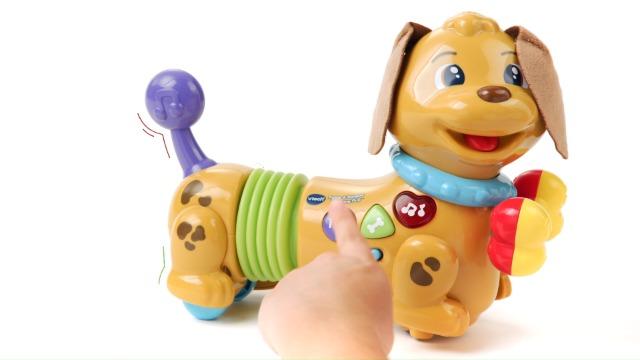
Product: VTech Rattle & Waggle Learning Pup
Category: Toys & Games | Kids' Electronics | Electronic Learning Toys
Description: This playful pup responds to the rattle of its dog bone by barking, running in circles and walking with a wag of its tail for cause-and-effect fun.
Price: $14.97
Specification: ProductDimensions:8.6x11.1x4.7inches|ItemWeight:1.61pounds|ShippingWeight:2.55pounds(Viewshippingratesandpolicies)|ASIN:B07Q198535|Itemmodelnumber:80-522700|Manufacturerrecommendedage:12month-3years|Batteries:4AAbatteriesrequired.(included)